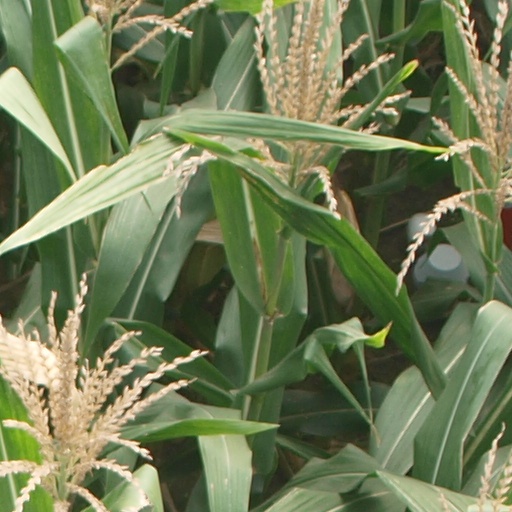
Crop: maize; corn